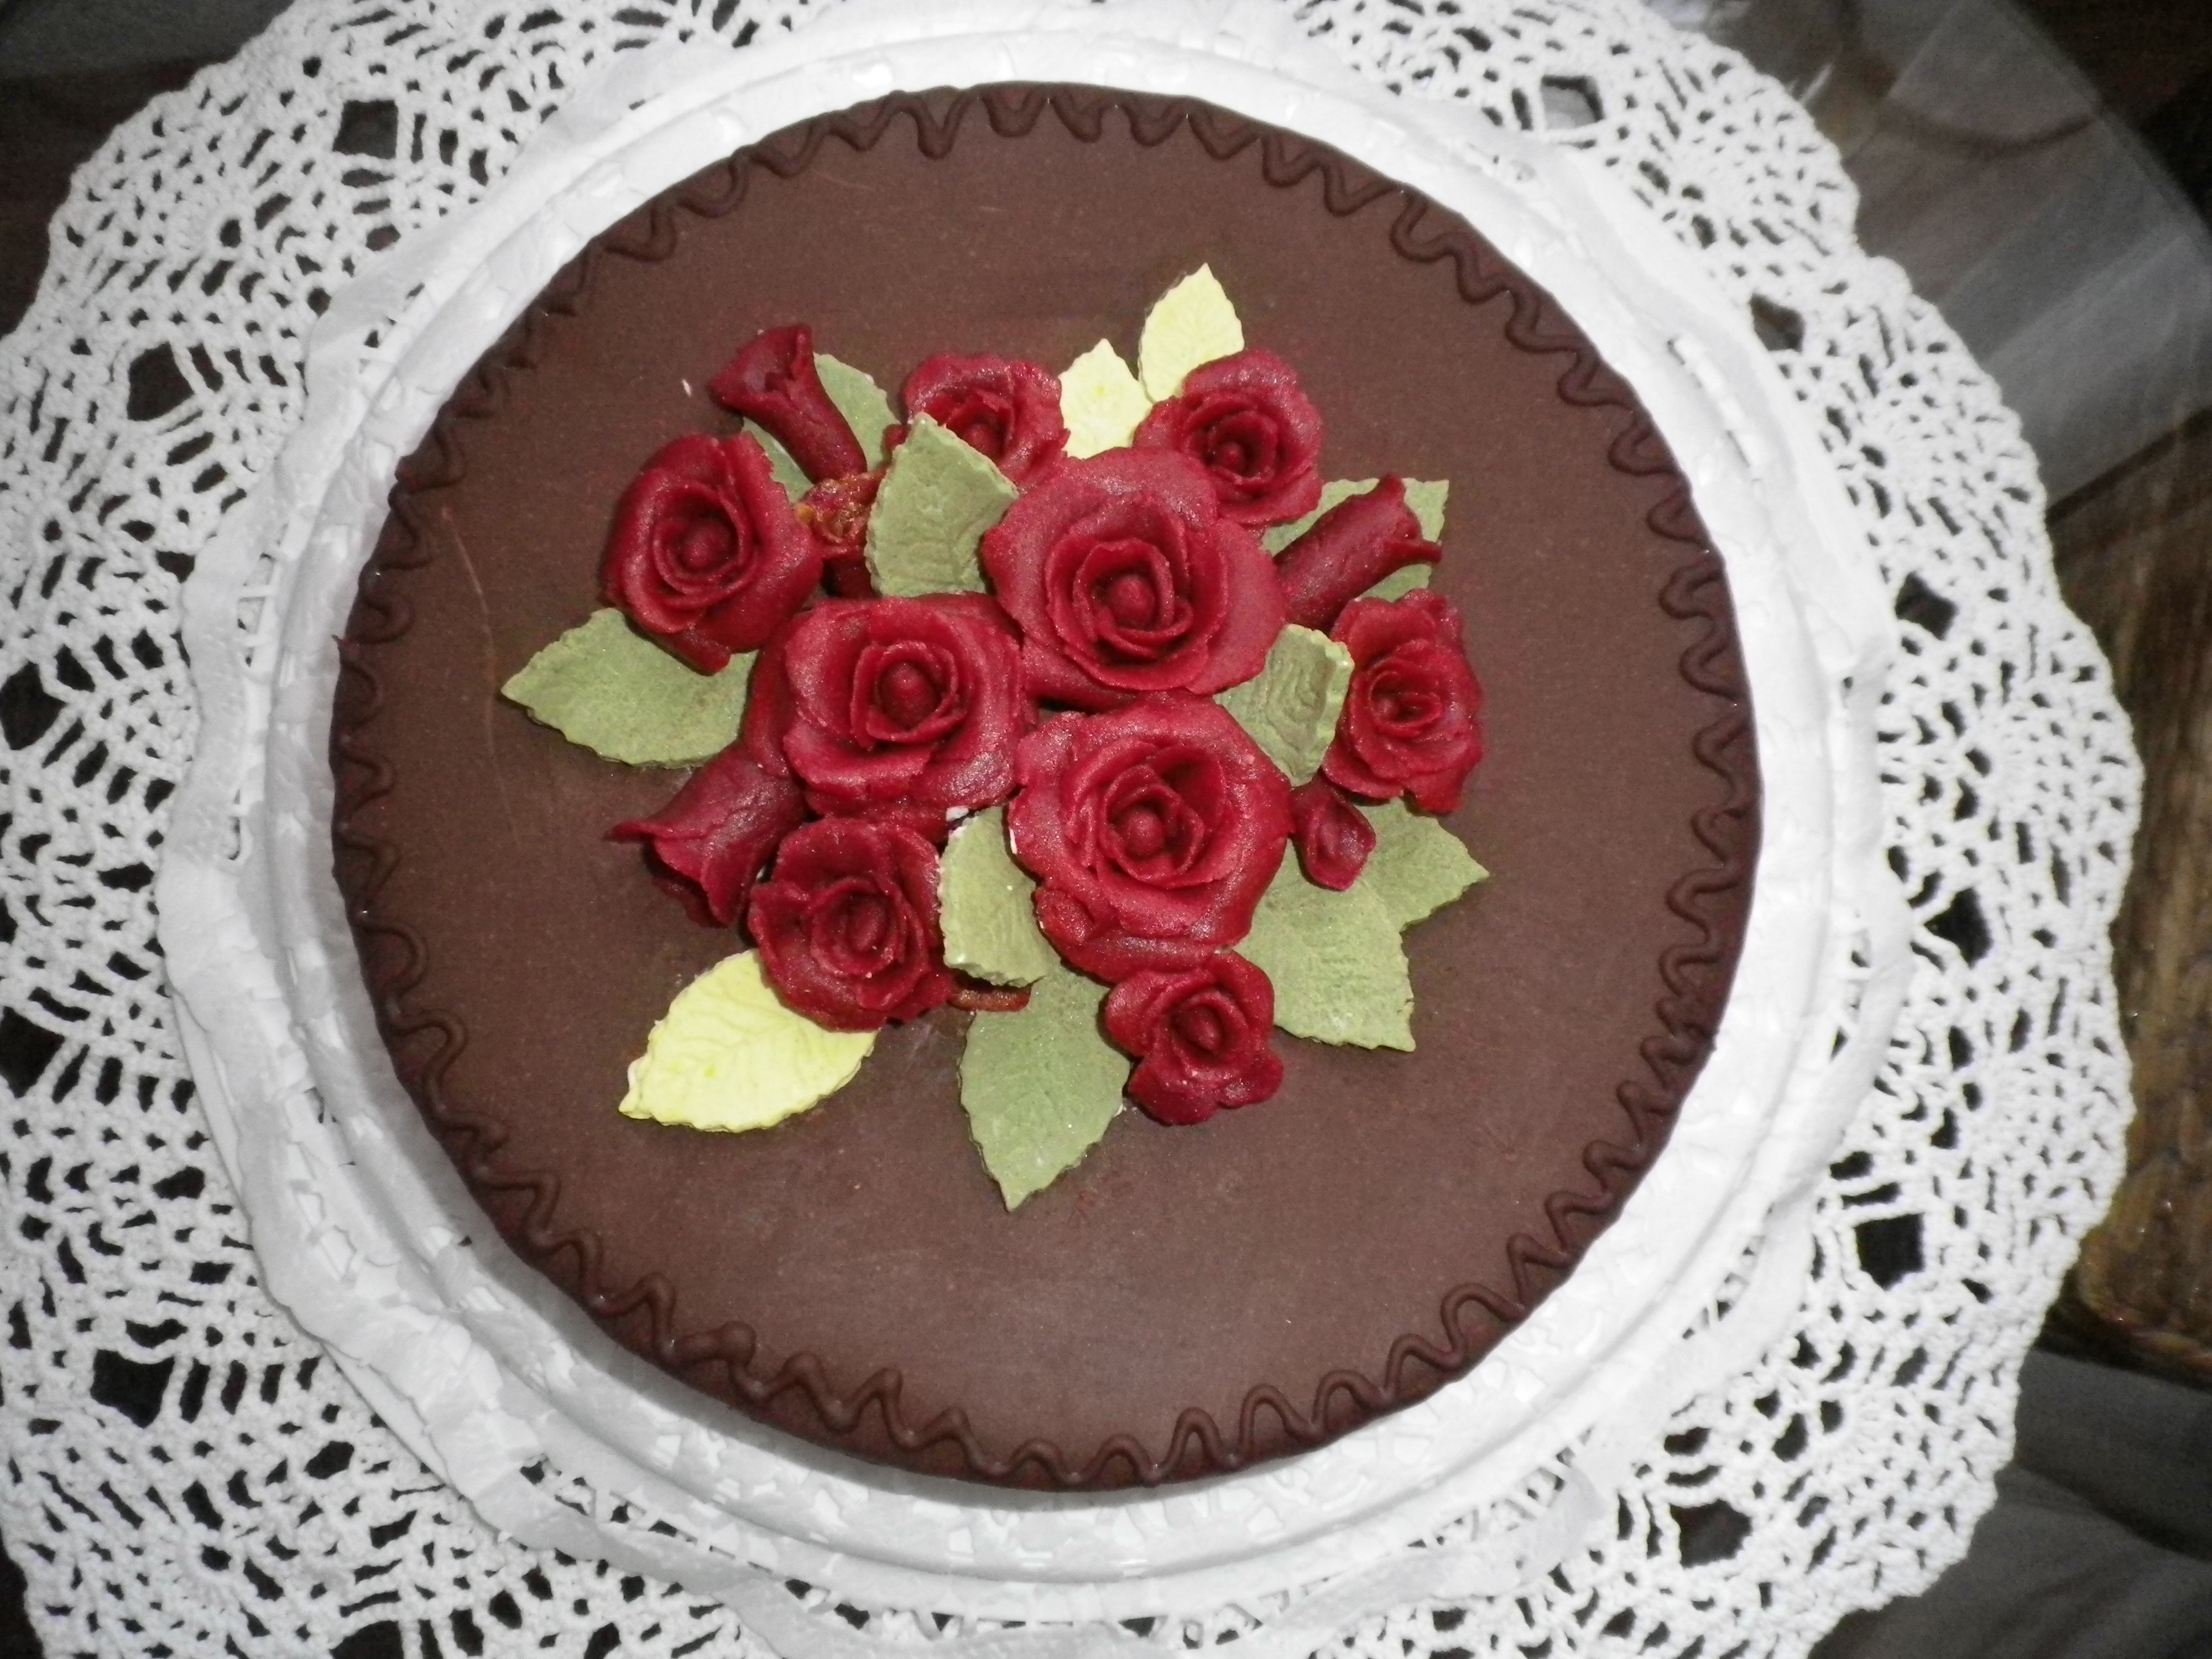
flower, food, chocolate, dessert, cake, ornament, baked, birthday cake, chocolate cake, icing, baked goods, marzipan, torte, buttercream, cake decorating